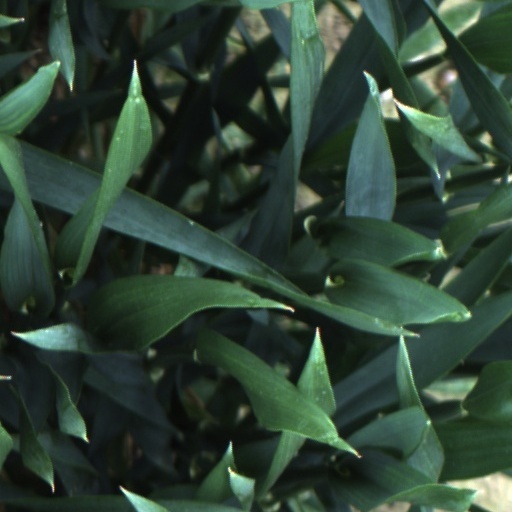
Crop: wheat